Wolff–Parkinson–White syndrome

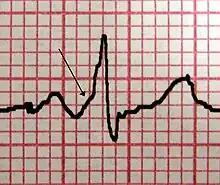
A characteristic "delta wave" (arrow) seen in a person with Wolff–Parkinson–White syndrome. Note the short PR interval.

Wolff–Parkinson–White syndrome (WPWS) is a disorder due to a specific type of problem with the electrical system of the heart involving an accessory pathway able to conduct electrical current between the atria and the ventricles, thus bypassing the atrioventricular node. About 60% of people with the electrical problem develop symptoms, which may include an abnormally fast heartbeat, palpitations, shortness of breath, lightheadedness, or syncope. Rarely, cardiac arrest may occur. The most common type of arrhythmia (abnormal heart rate) associated with WPWS is paroxysmal supraventricular tachycardia.